Hunts Point, Bronx

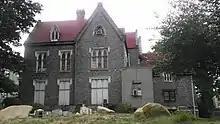
Sunnyslope, a historic home located in Hunts Point

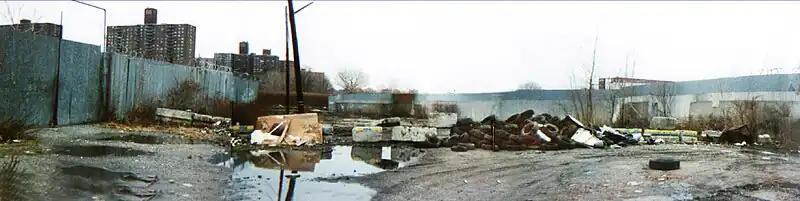
Riverside Park before clean up

Hunts Point was populated by the Wecquaesgeek, a Munsee-speaking band of Wappinger people, until English settlers first arrived in 1663. At this time, Edward Jessup and John Richardson arrived on the peninsula and purchased the lands from the Wecquaesgeek. After Jessup died, his widow, Elizabeth, entrusted the land to Thomas Hunt Jr., her son in-law for whom the area is named.